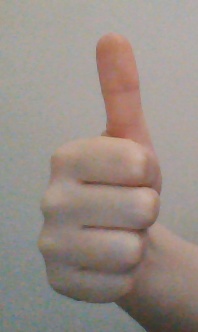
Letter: aleff